West Windsor, New Jersey

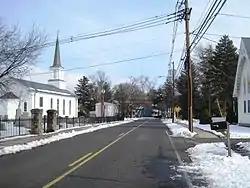
Dutch Neck neighborhood

The Census Bureau's 2006–2010 American Community Survey showed that (in 2010 inflation-adjusted dollars) median household income was $137,265 (with a margin of error of +/− $12,610) and the median family income was $156,110 (+/− $6,769). Males had a median income of $120,662 (+/− $6,410) versus $71,151 (+/− $9,841) for females. The per capita income for the township was $59,946 (+/− $3,307). About 3.6% of families and 4.9% of the population were below the poverty line, including 5.2% of those under age 18 and 4.7% of those age 65 or over.